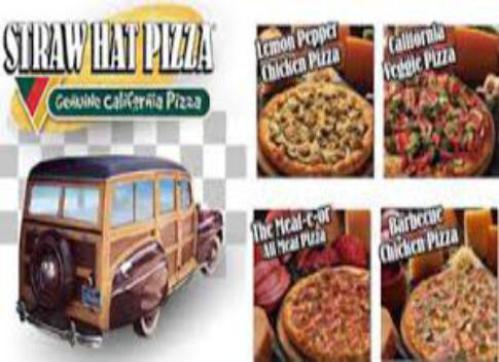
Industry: Food